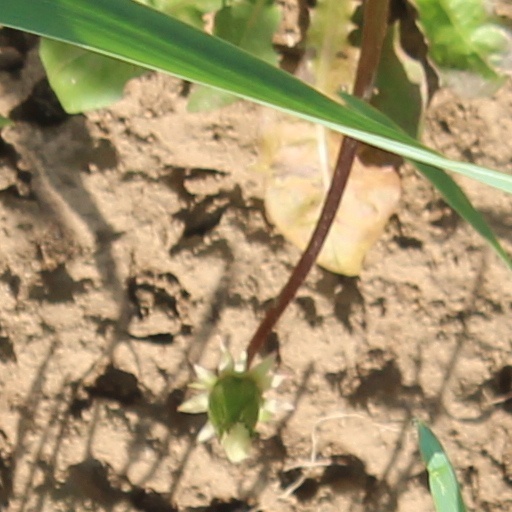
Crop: wheat